Panorama Express

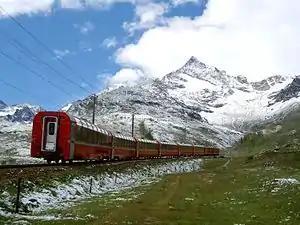
"Bernina Express"

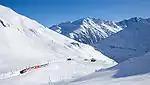
"Glacier Express"

Panorama Express, abbreviated PE, is a special category of long-distance train in Switzerland. It was introduced with the December 2019 timetable change, and is generally used to denote tourism-focused services.